Simulation Theory (album)

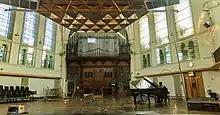
AIR Studios in London, England, where the first recording sessions for "Simulation Theory" took place in early 2017.

Muse began writing and recording their eighth studio album following the conclusion of the Drones World Tour in late 2016. The band spent time at AIR Studios in London, England, with producer Mike Elizondo until they left to embark on a tour of North America with PVRIS and Thirty Seconds to Mars in May 2017. Three tracks were written and recorded during these sessions; information that had been relayed by the band to a fan that visited them at AIR Studios in March 2017. One of the tracks, "Dig Down", was released following the conclusion of these sessions in May 2017. At the end of the tour, the band moved to Los Angeles, California, to restart production, this time with collaborator Rich Costey, who co-produced "Absolution" and "Black Holes and Revelations".